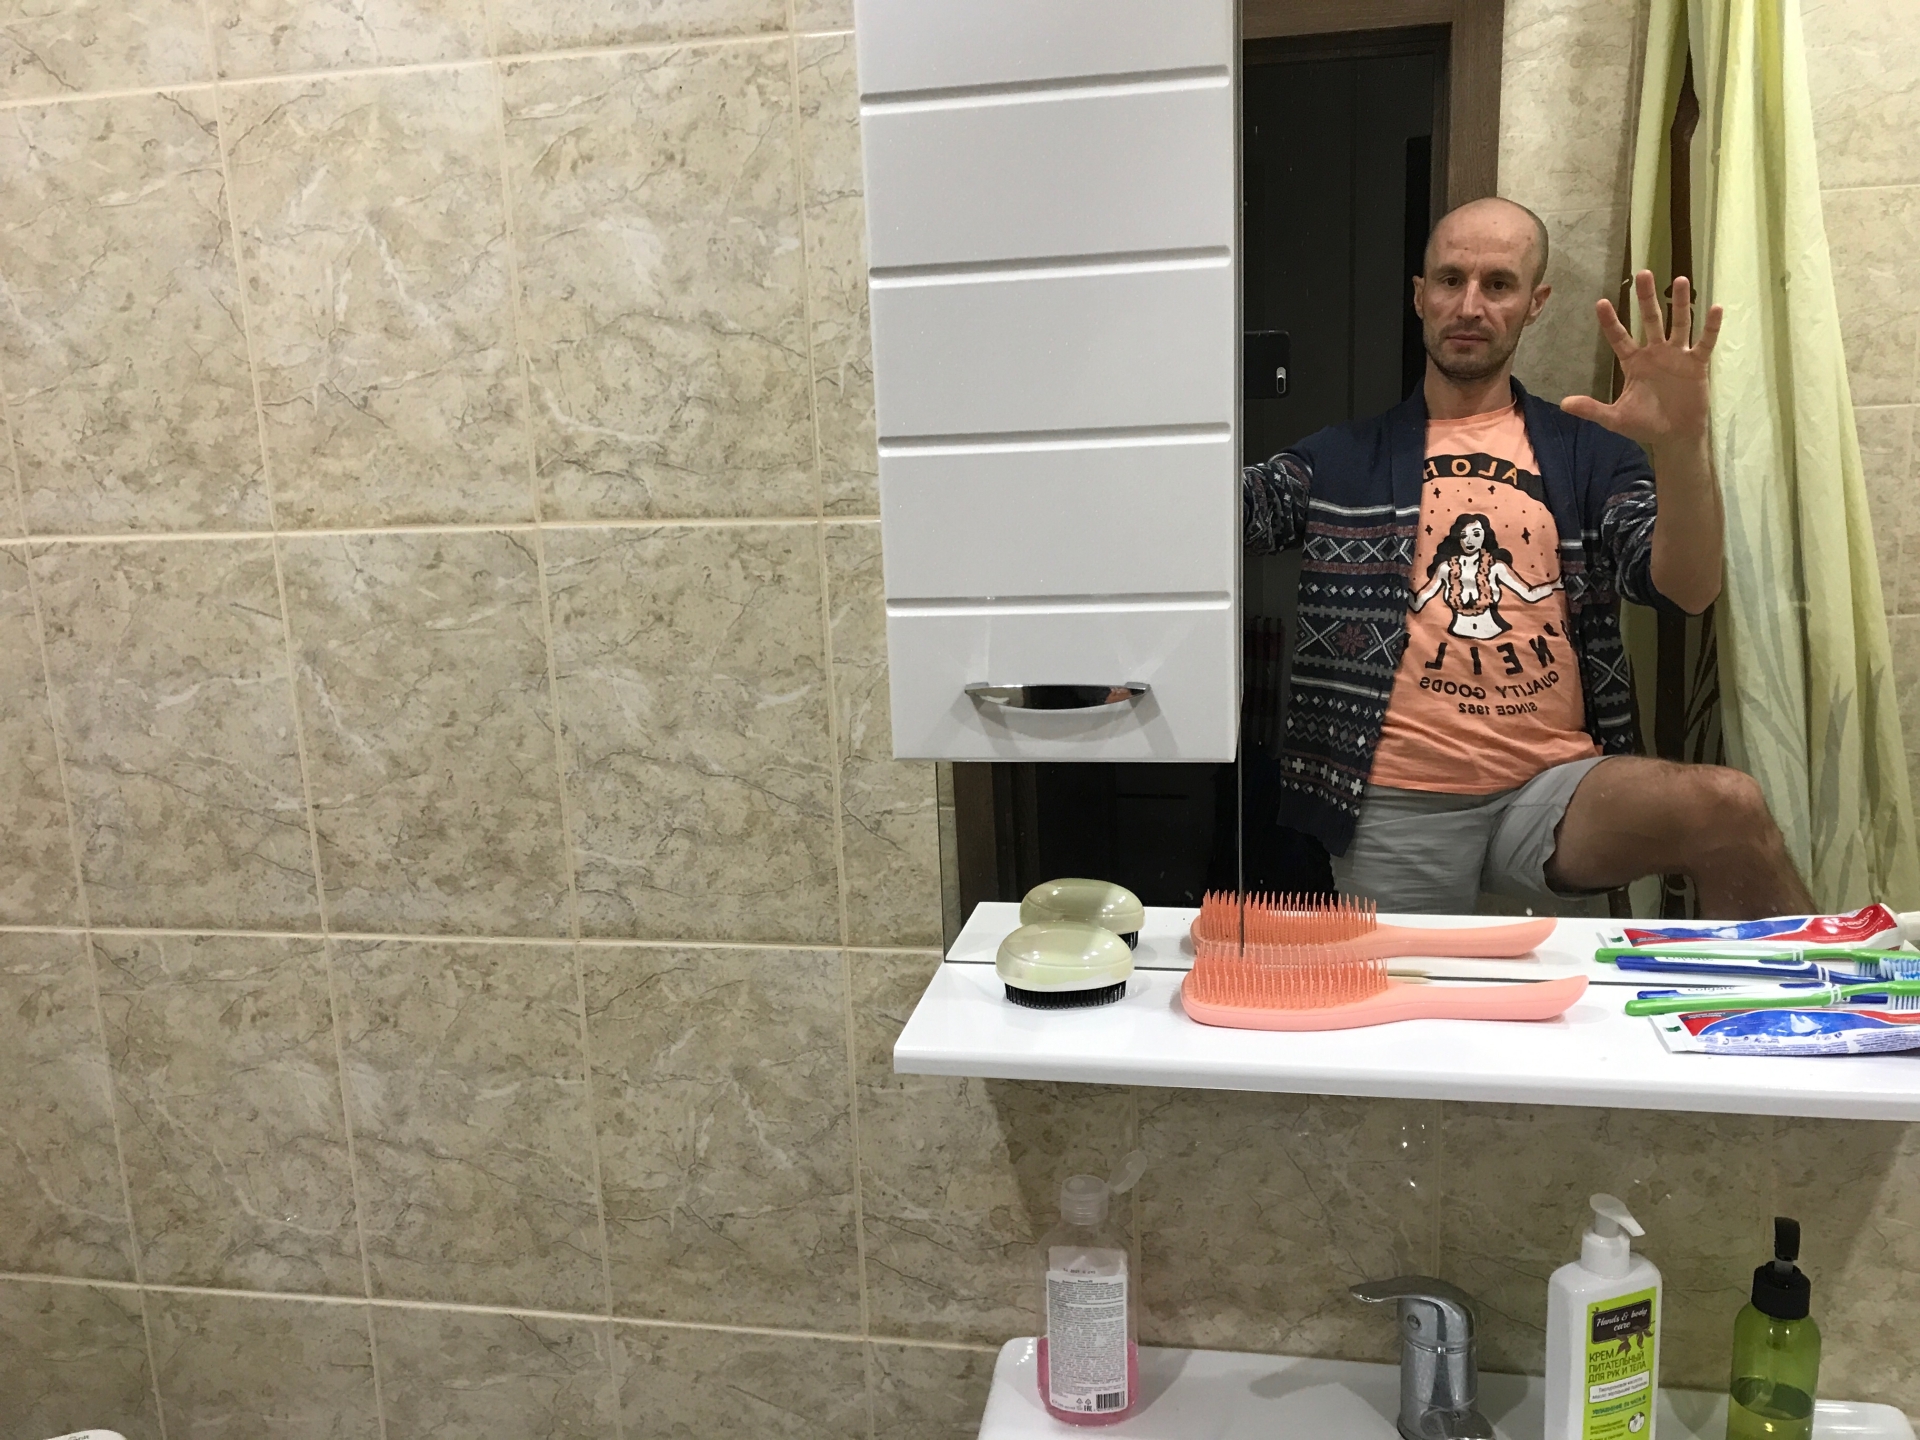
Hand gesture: palm